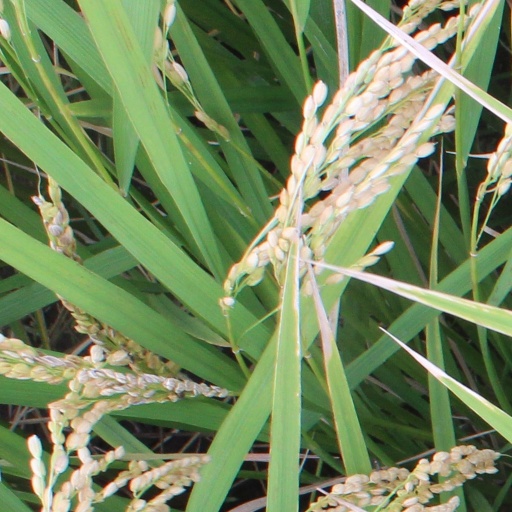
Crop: rice